Field hockey at the 1928 Summer Olympics

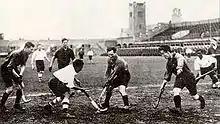
Match of the Indian hockey team

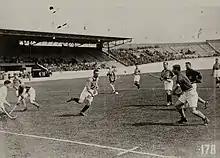
Match between France and the Netherlands

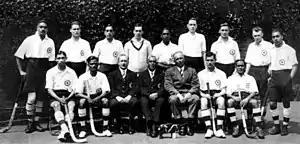
Team of India, Gold Medal winner

Note: The players above the line played at least one game in this tournament, the players below the line were probably only squad members. Nevertheless, the International Olympic Committee medal database exclusively credits them all as medalists. If or why they could have received medals is uncertain. However the National Olympic Committee of the Netherlands does not even show the Dutch players as competitors.